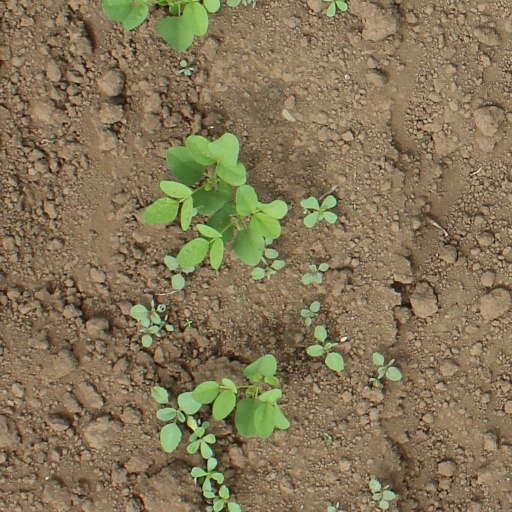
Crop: soybean